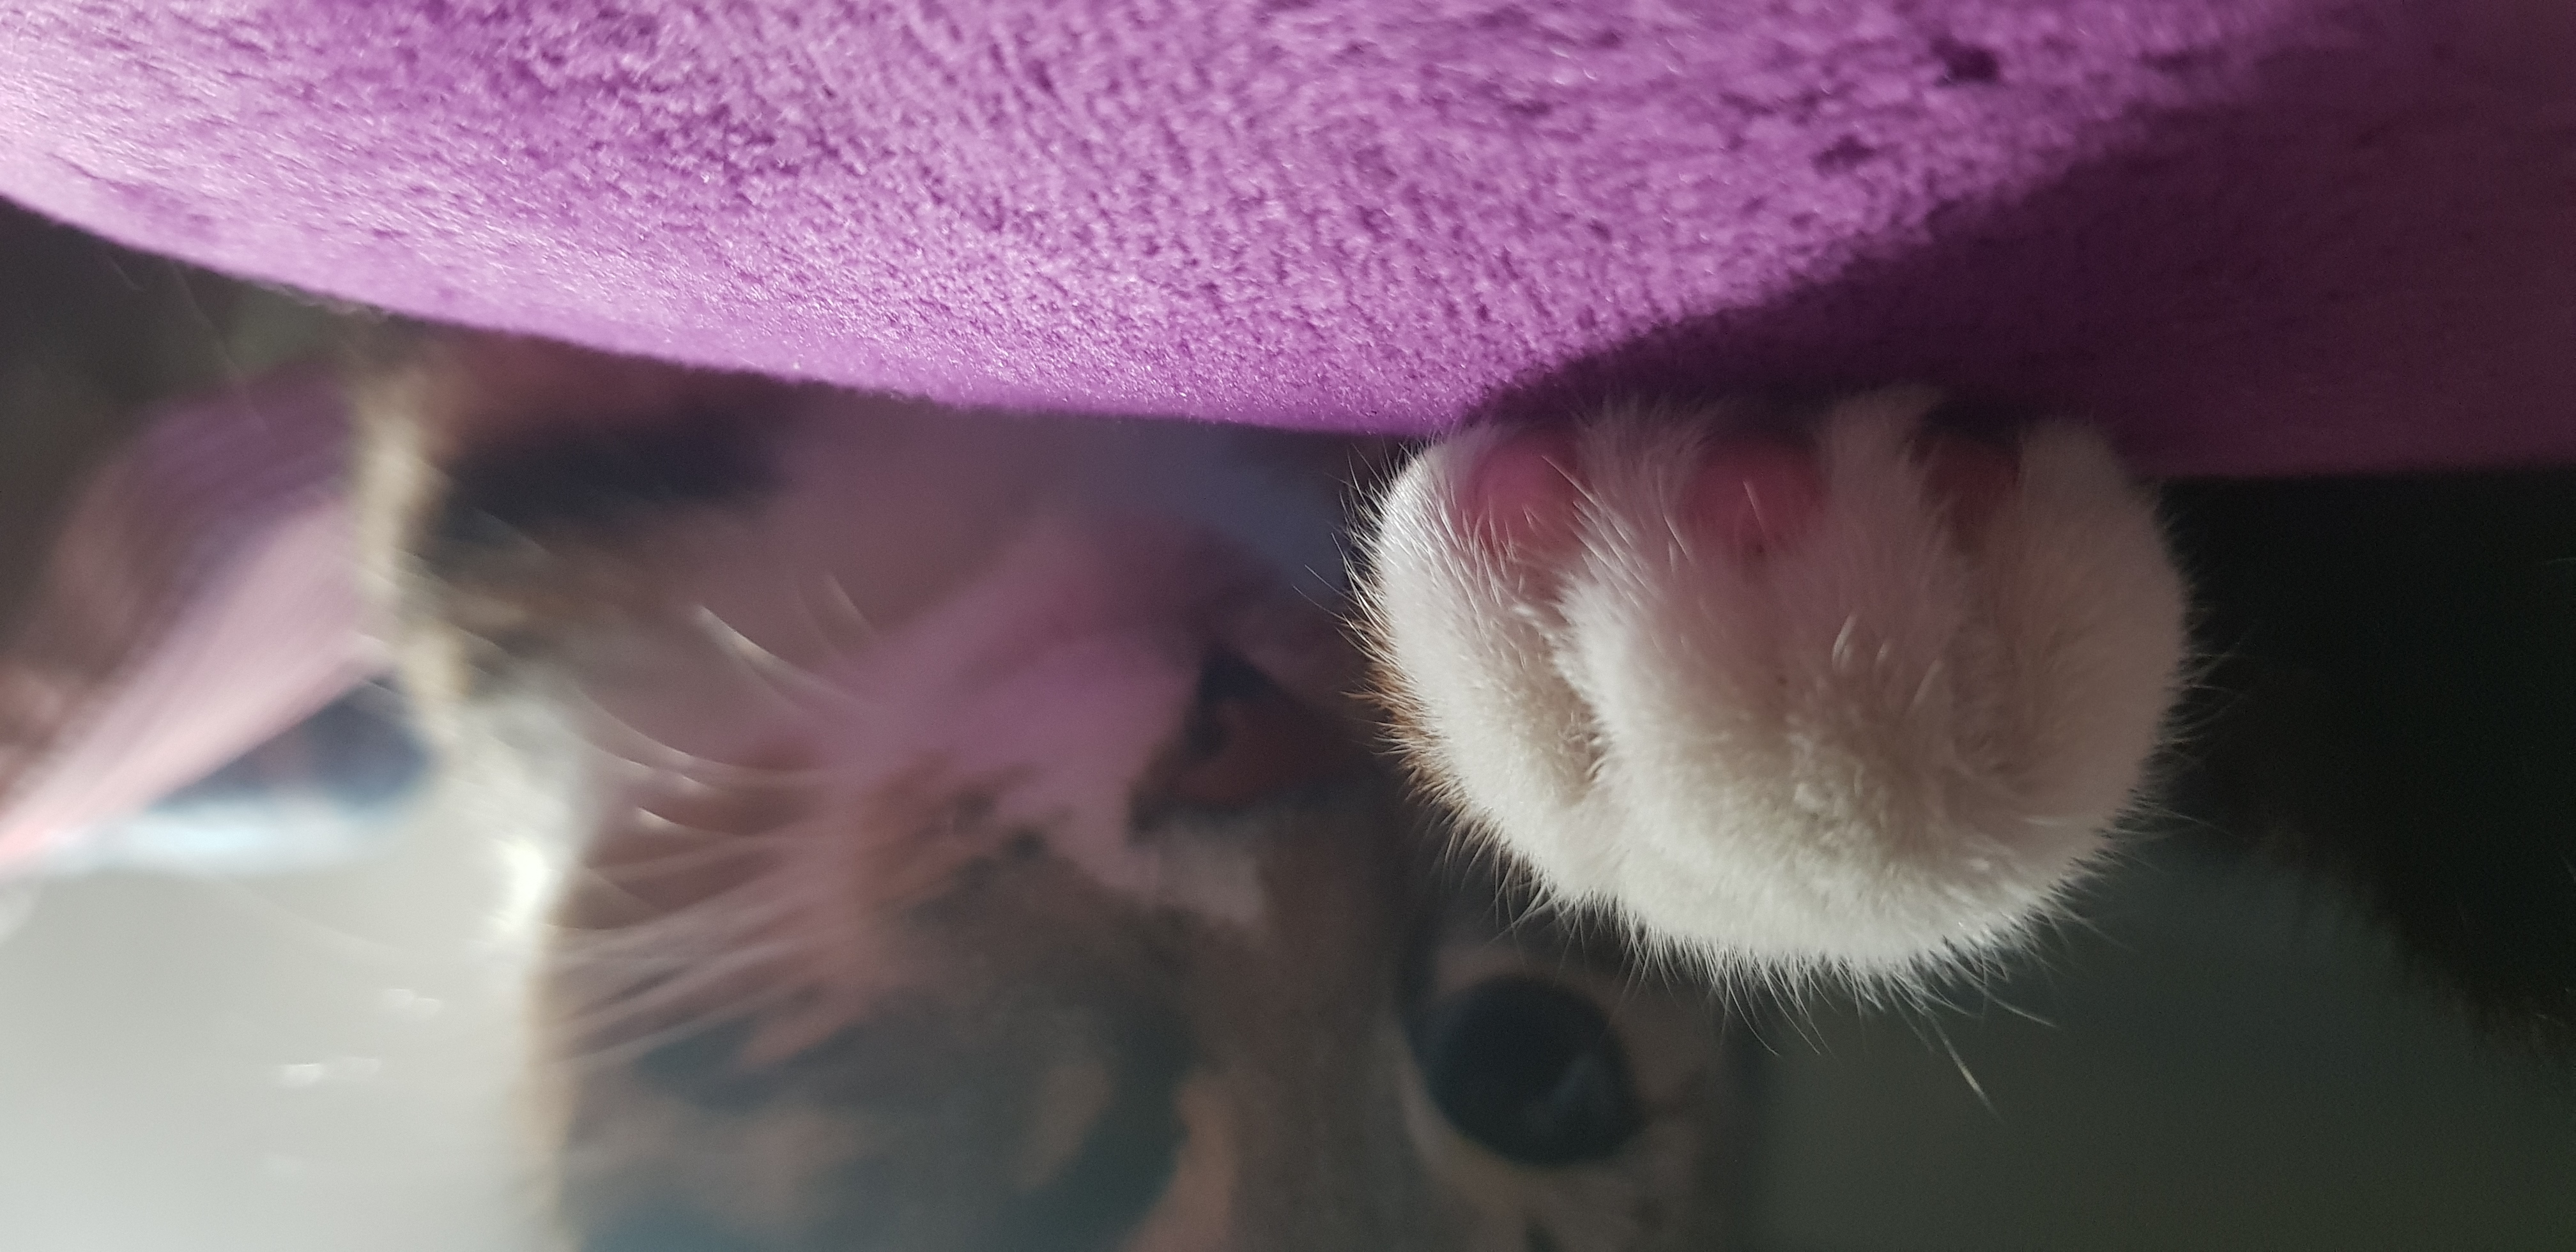
cat, nose, pink, snout, close up, organism, whiskers, paw, fur, mouth, fawn